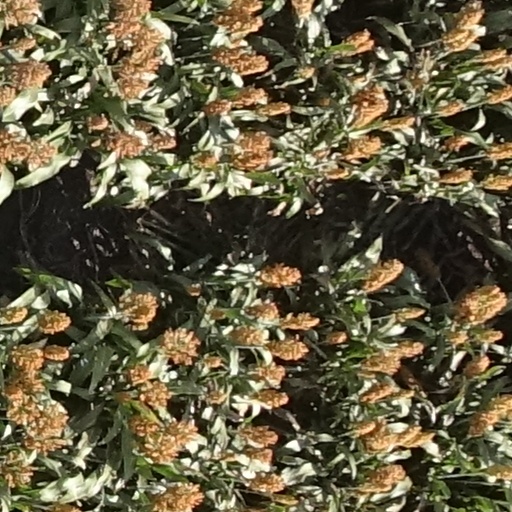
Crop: sorghum